Ananthu vs Nusrath

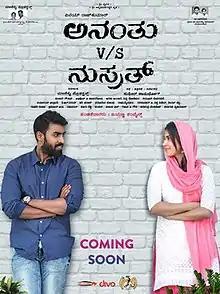
Film poster

Ananthu vs Nusrath is a 2018 Indian Kannada-language romantic comedy film written and directed by Sudheer Shanbhogue. Produced under the banner Manikya Productions, the film tells the love story between a lawyer and a judge. The film stars Vinay Rajkumar as Ananthu, a lawyer and Latha Hegde, a judge in the titular roles. The supporting cast includes P. Ravishankar, Guruprasad, Suchendra Prasad, B. Suresha, Naveen D. Padil among others. The film's score and soundtrack is composed by Sunaad Gowtham and cinematography is by Abhishek G. Kasargod.